Anna Christie

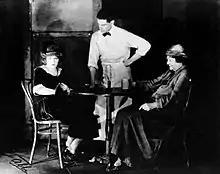
Pauline Lord as Anna Christopherson, James T. Mack as Johnny-the-Priest, and Eugenie Blair as Marthy Owen in the original Broadway production of "Anna Christie" (1921)

O'Neill's first version of this play, begun in January 1919, was titled "Chris Christopherson" and performed as "Chris" in out-of-town tryouts. O'Neill revised it radically, changing the barge captain's daughter Anna from a pure woman needing to be protected into a prostitute who finds reformation and love from life on the sea. The new version, now titled "Anna Christie", premiered on Broadway at the Vanderbilt Theatre on November 2, 1921, and ran for 177 performances before closing in April 1923. The production was staged by Arthur Hopkins and starred Pauline Lord.